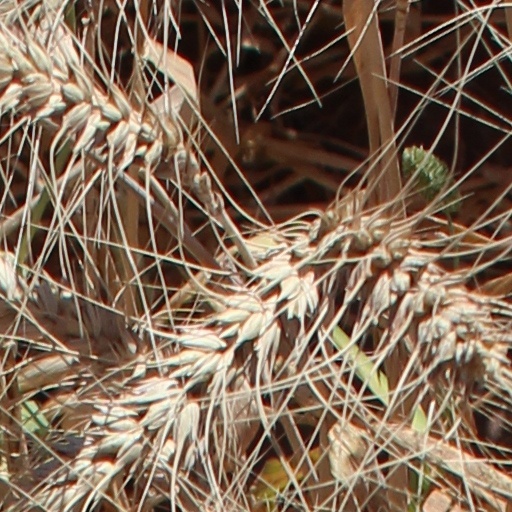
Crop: wheat